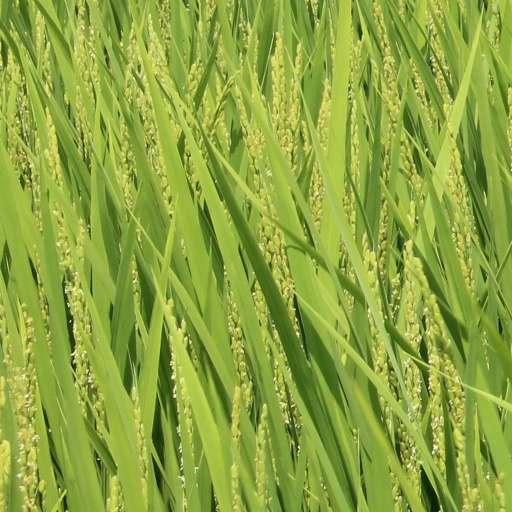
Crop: rice